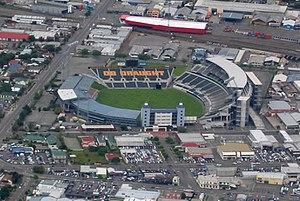
Le AMI Stadium, appelé Jade Stadium jusqu'en 2007, et connu auparavant sous le nom de Lancaster Park, est un stade de la ville de Christchurch en Nouvelle-Zélande principalement consacré au rugby à XV et au cricket. Il peut être aussi utilisé pour la pratique d'autres sports tels que le rugby à XIII, le football et l'athlétisme.